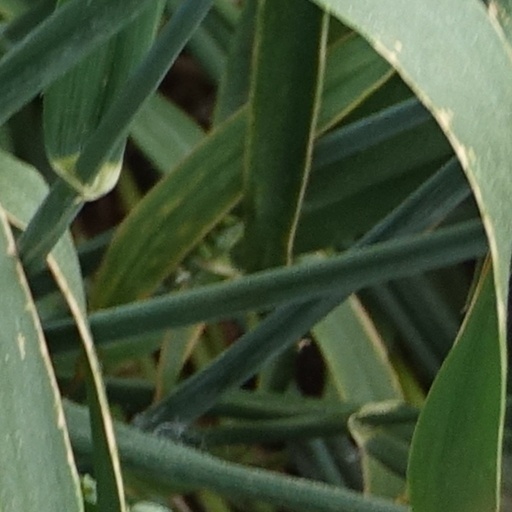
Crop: wheat